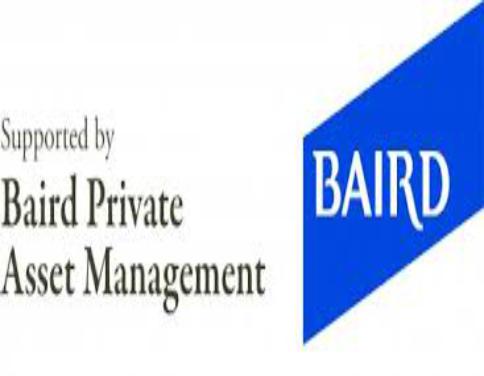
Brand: baird
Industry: Others